Black Sea Fleet

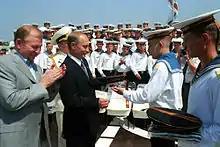
Vladimir Putin with Ukrainian President Leonid Kuchma on board the flagship "Moskva", July 2001

In June 2009, the head of the Security Service of Ukraine said that after 13 December 2009, all officers from the Russian Federal Security Service (FSB) represented at the Black Sea Fleet would be required to leave Ukraine. From then, the Security Service of Ukraine would ensure the security of the Black Sea Fleet, including Russian sailors on Ukrainian territory. However, according to the Russian Foreign Ministry, employees of the FSB working at the Black Sea Fleet facilities were to remain on Ukrainian territory "in line with bilateral agreements". In 2010, based on an agreement between the Ukrainian and Russian governments, military counterintelligence officers from the Federal Security Service returned to the Black Sea Fleet base.